Ernst Hilmar

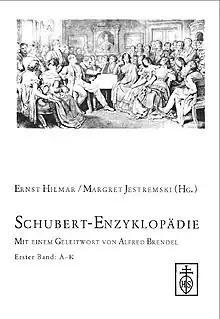
Schubert-Enzyklopädie

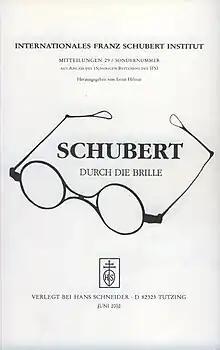
Schubert durch die Brille 29

Ernst Hilmar (20 September 1938 – 23 November 2016) was an Austrian librarian, editor, and musicologist.